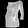
Label: T - shirt / top